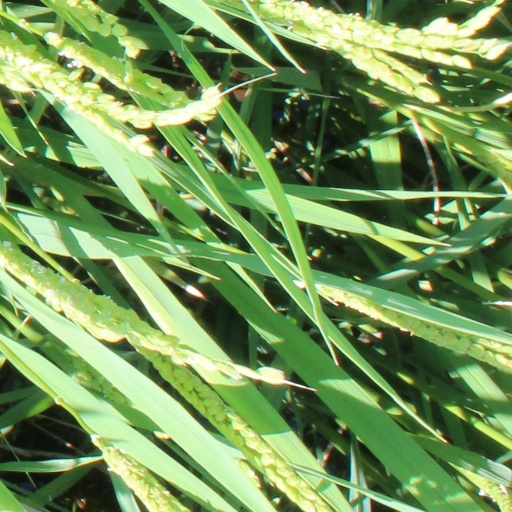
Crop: rice